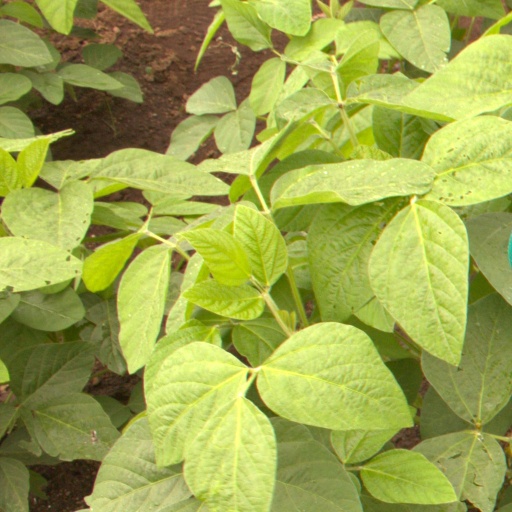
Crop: soybean